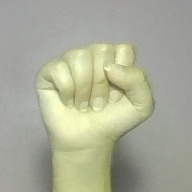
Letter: saad